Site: brandenburg
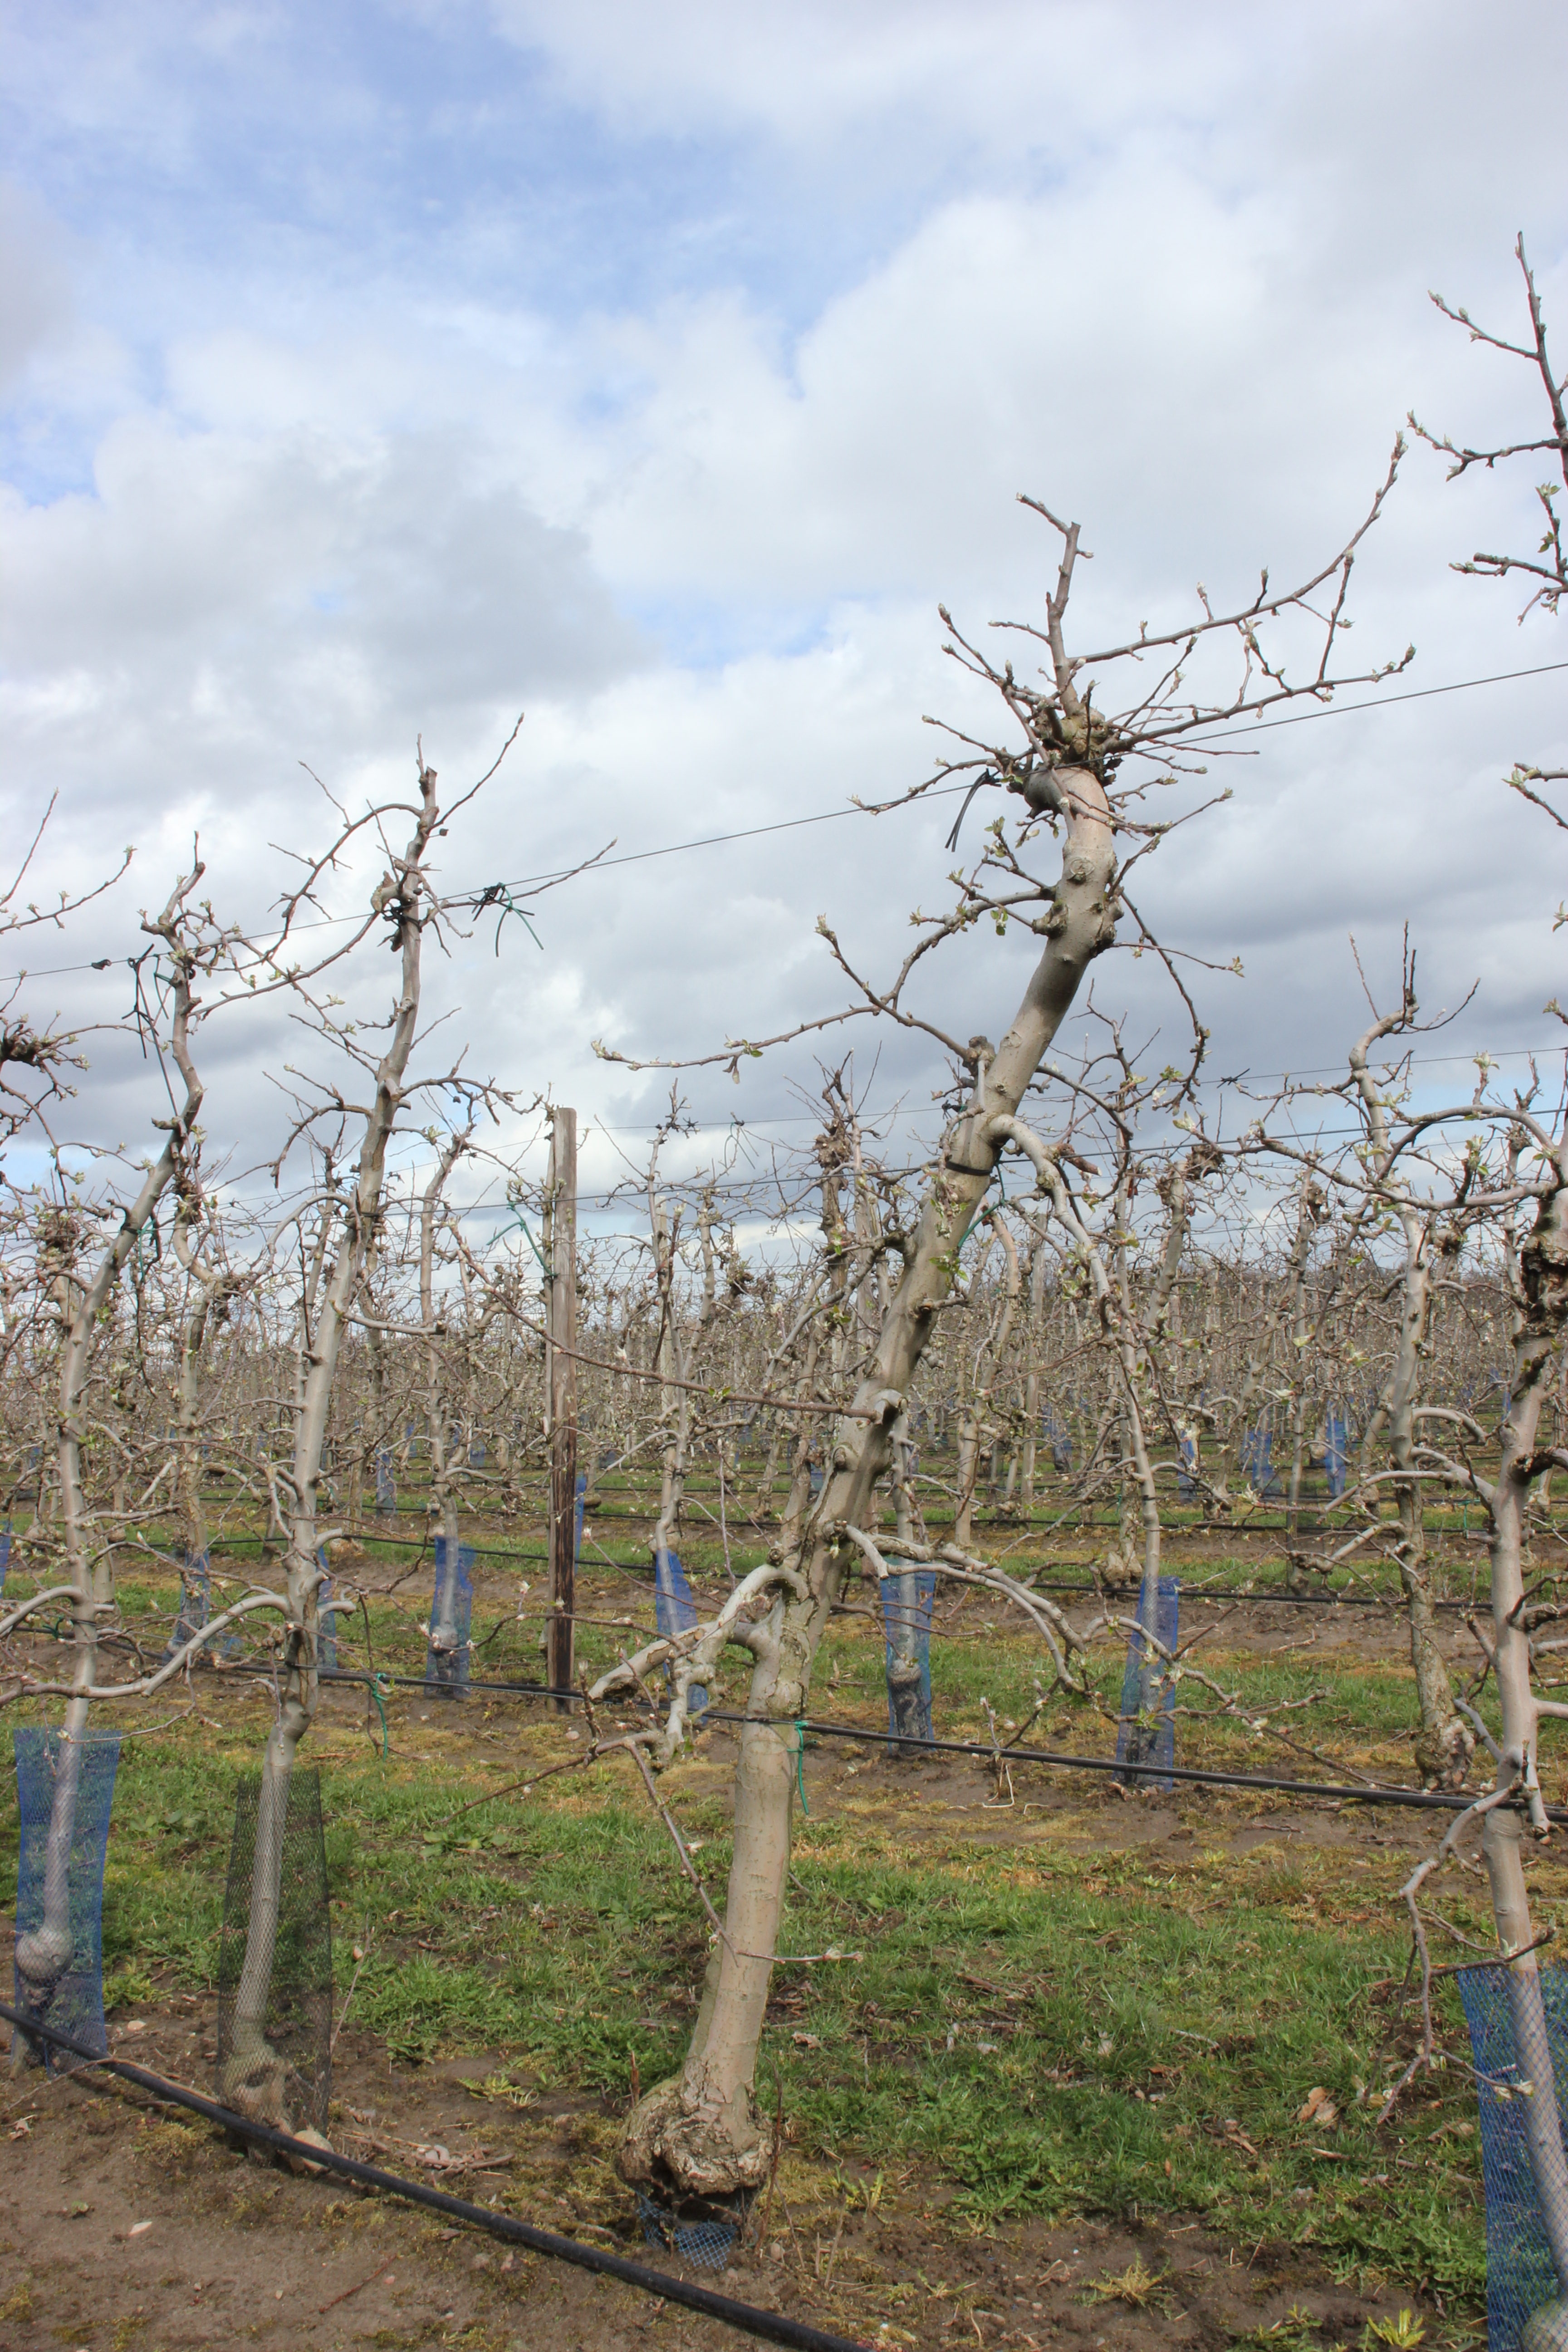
Growth stage (BBCH 55): Inflorescence emergence